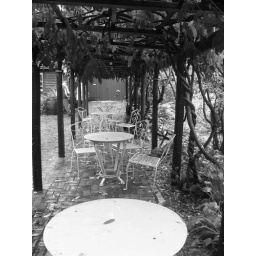
I tried being artsy with the black &amp;amp; white photos - I was moderately successful in my opinion